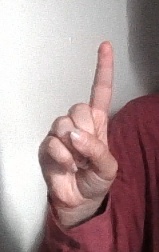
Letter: bb